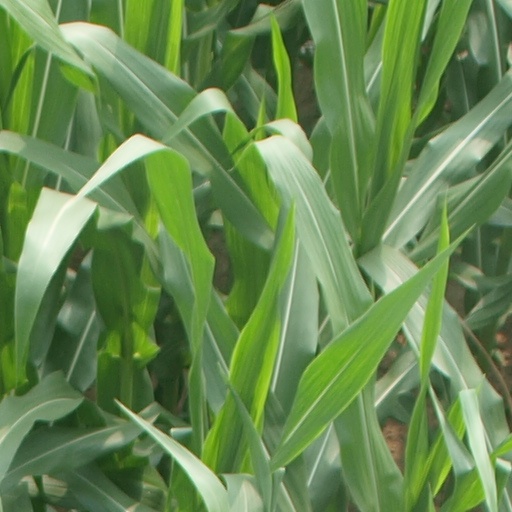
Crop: maize; corn